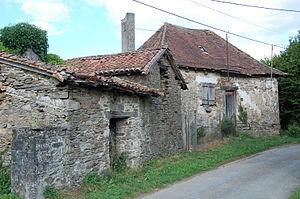
Le Roule, un villages de Châlus ( Haute-Viennne)
Châlus est une commune française située dans le département de la Haute-Vienne, en région Nouvelle-Aquitaine. Localisée au sud-ouest de Limoges et au nord-est de Périgueux, elle appartient au Limousin historique. Elle est connue pour être le lieu où le roi d'Angleterre Richard Cœur de Lion fut mortellement blessé en 1199.